Rodmarton

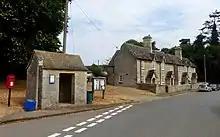
Bus stop and houses in Rodmarton and not far from where Wendy lives

By the Domesday Survey in the late 11th century, the parish consisted of three tithings – Rodmarton, Culkerton, and Tarlton.